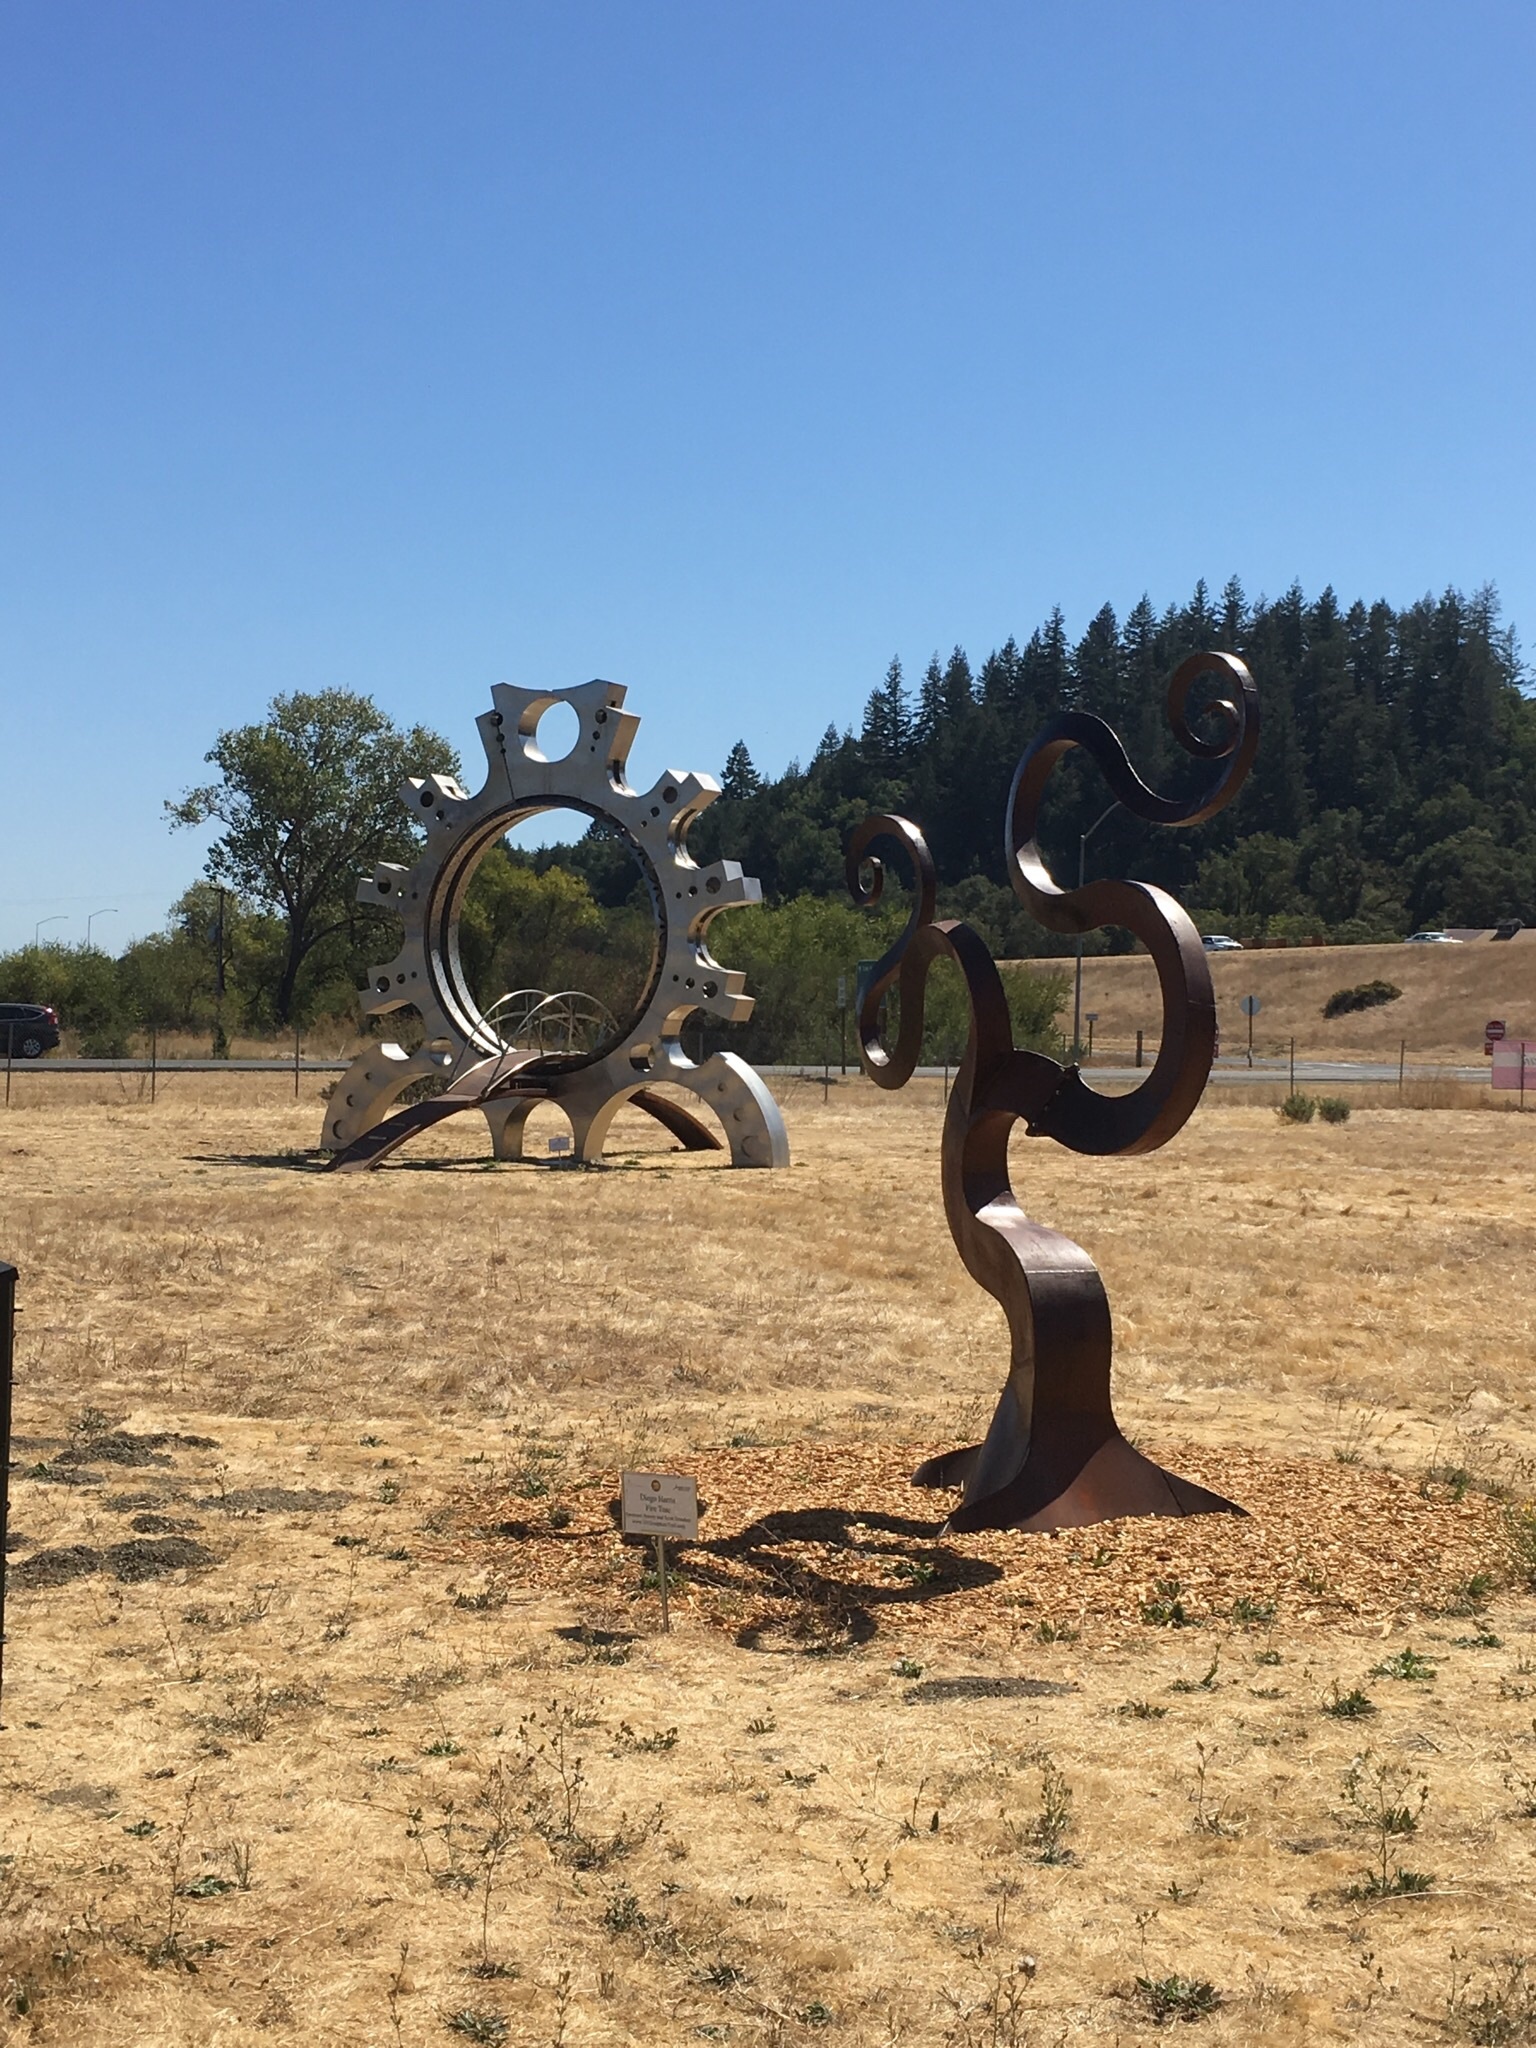
landscape, soil, sculpture, playground